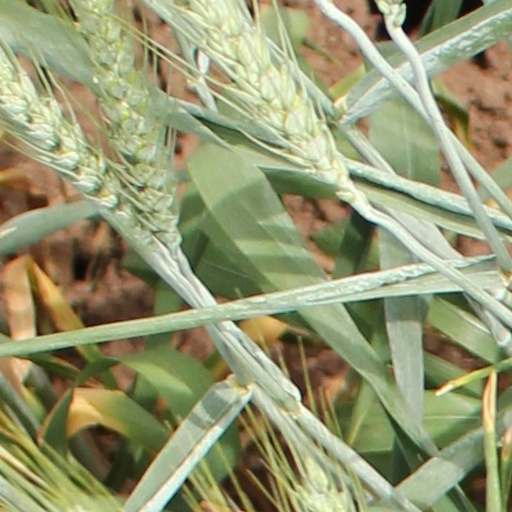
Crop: wheat